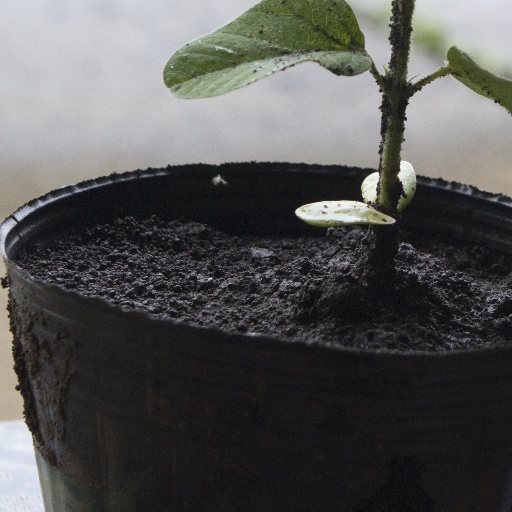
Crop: soybean